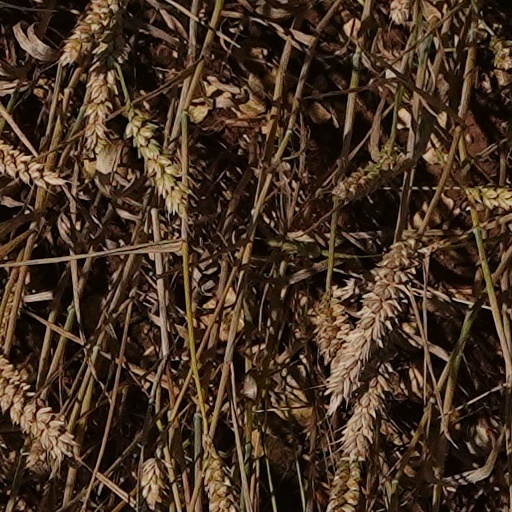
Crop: wheat